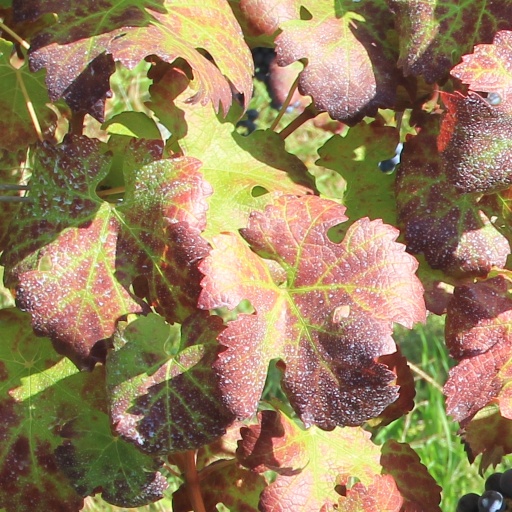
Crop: grape